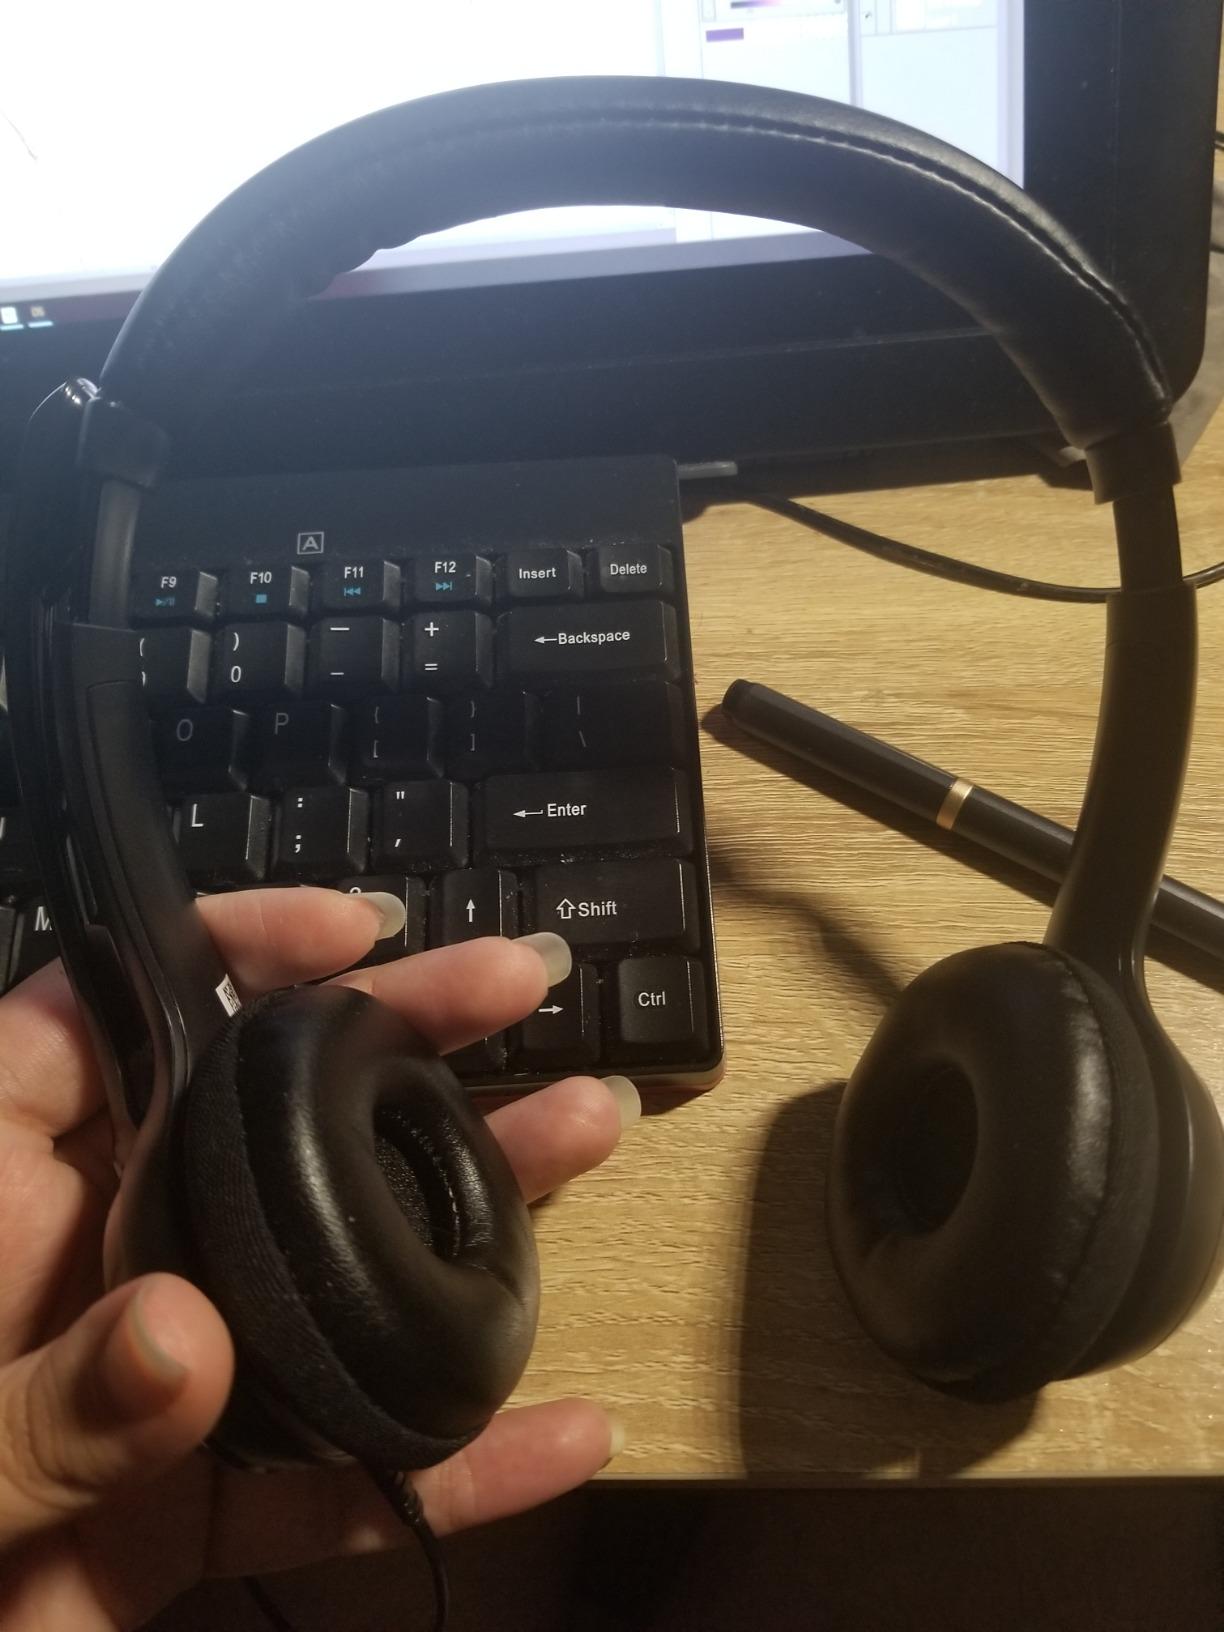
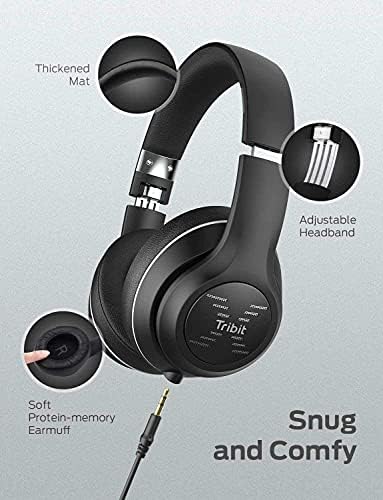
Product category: headphones
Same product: no